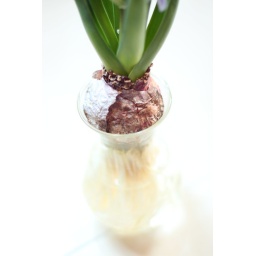
plant in water